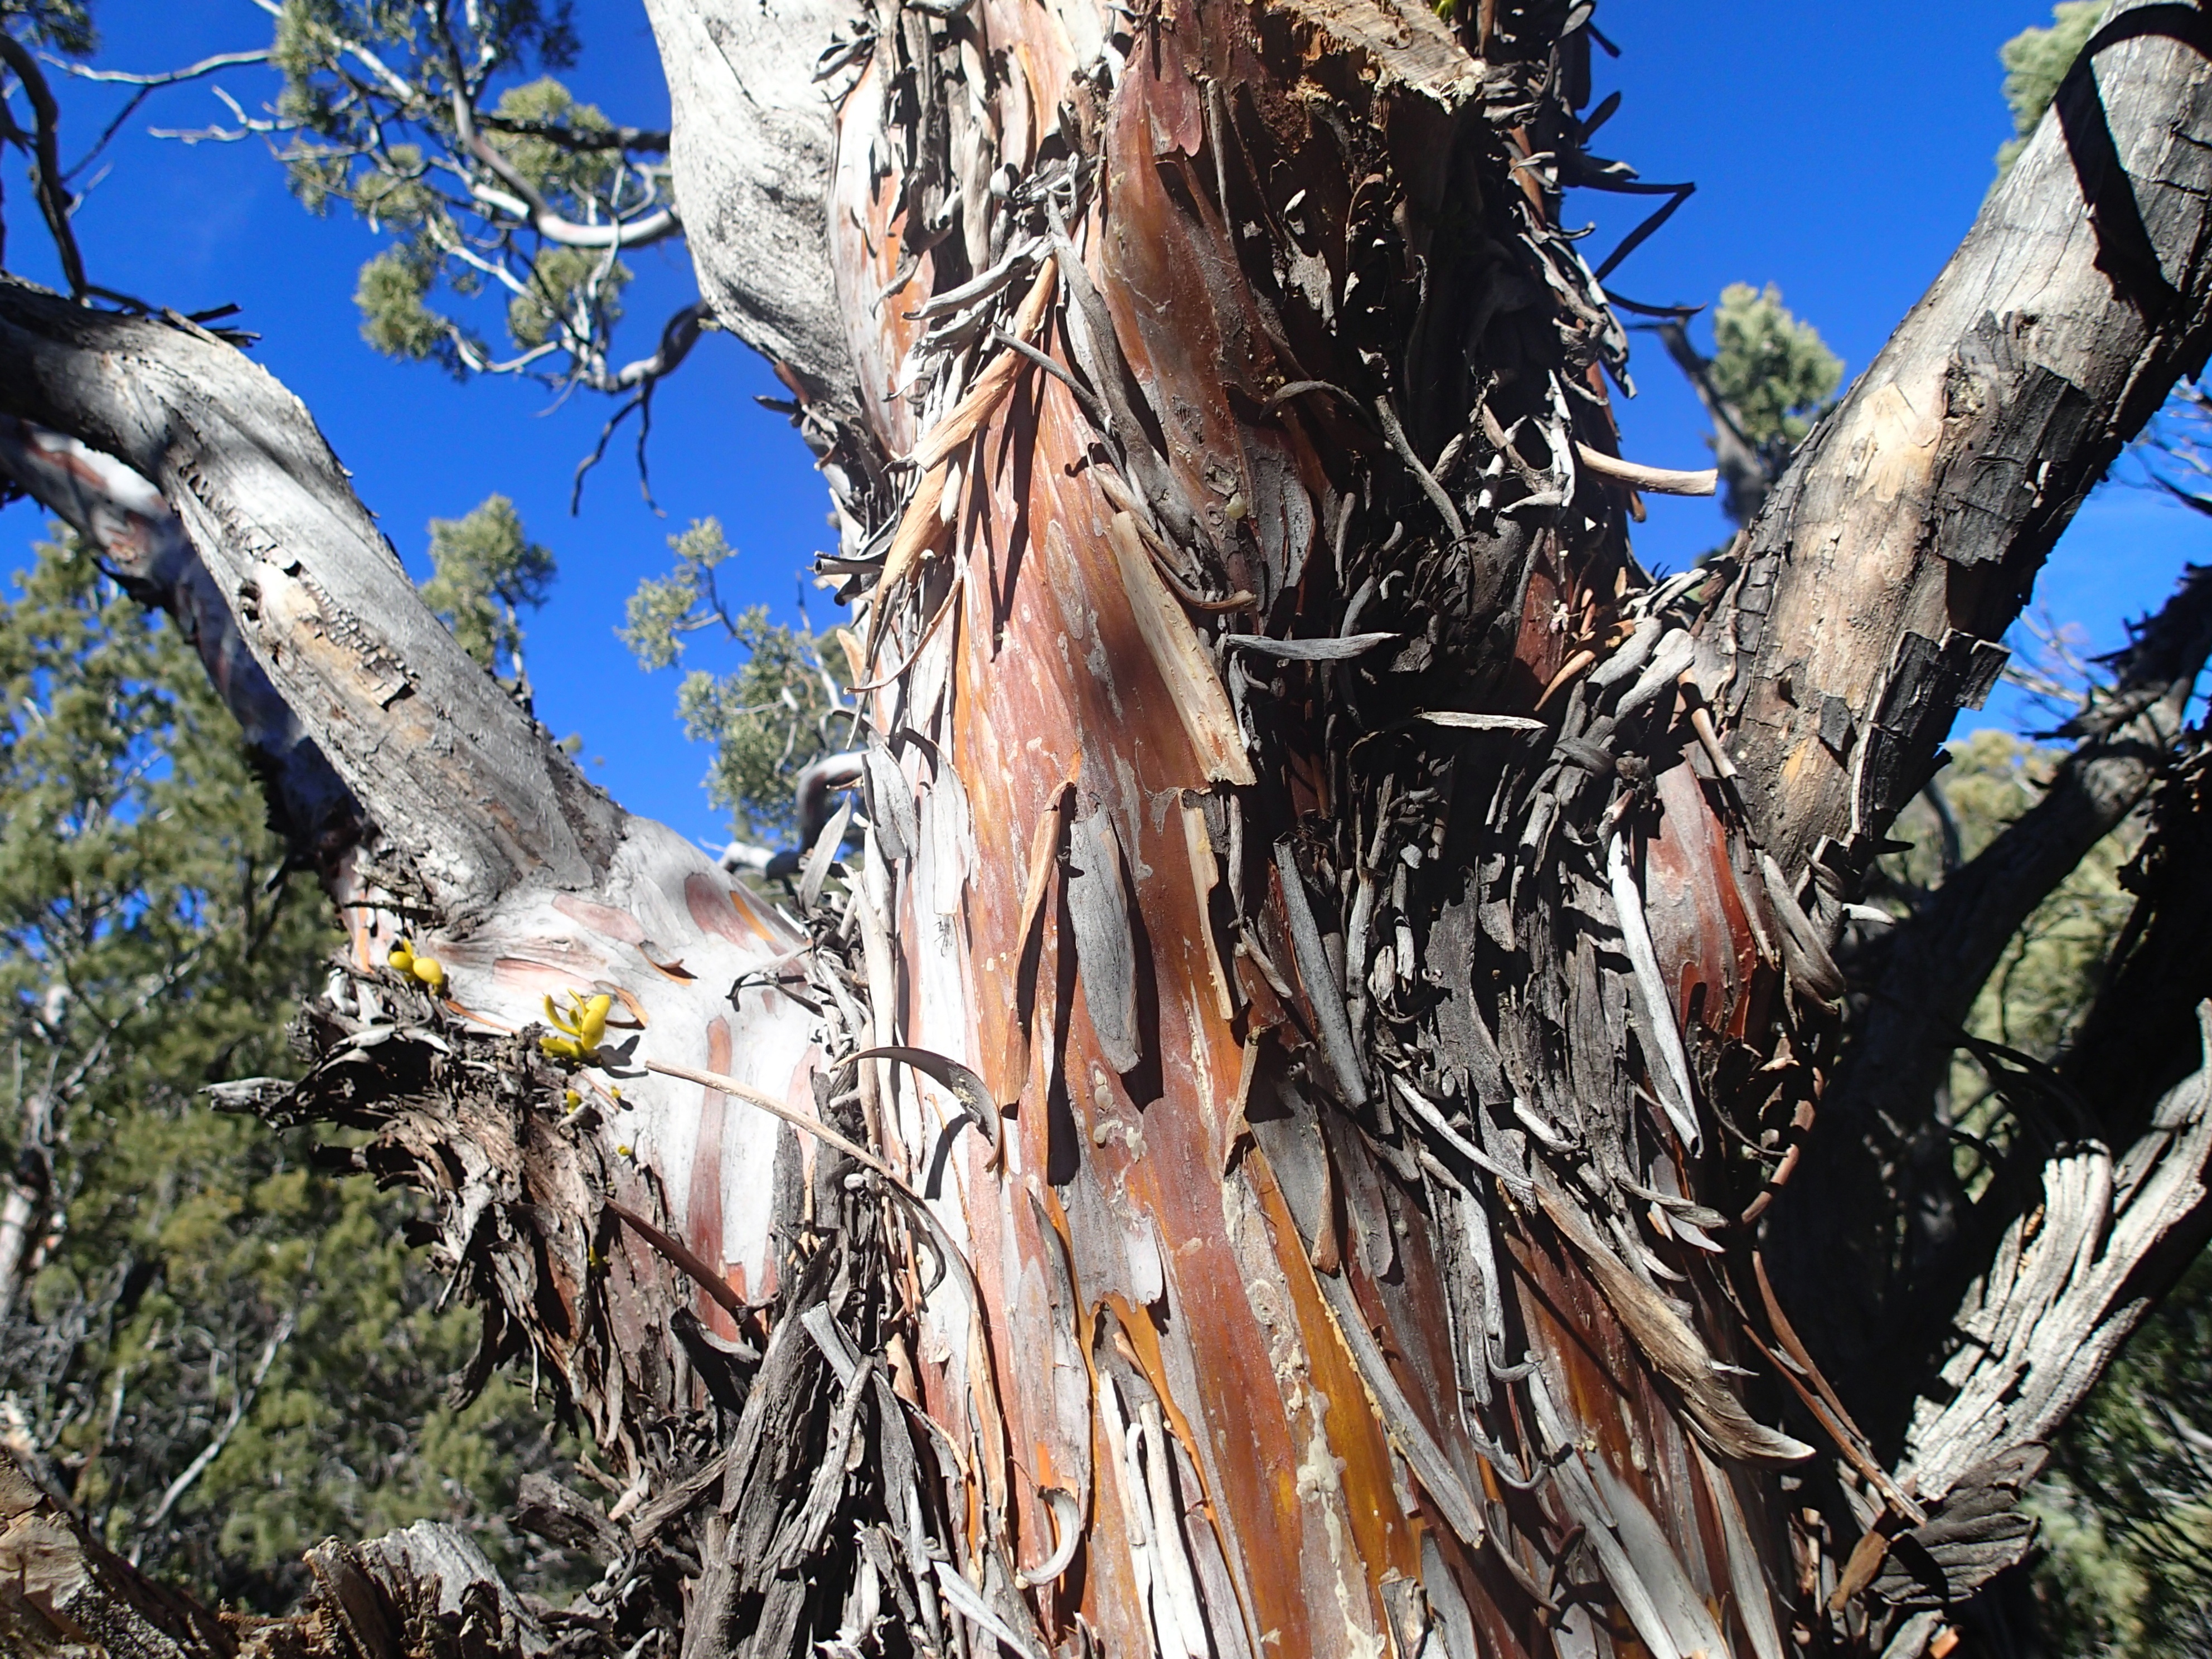
tree, forest, branch, plant, wood, flower, trunk, spring, cool image, flowering plant, woody plant, land plant